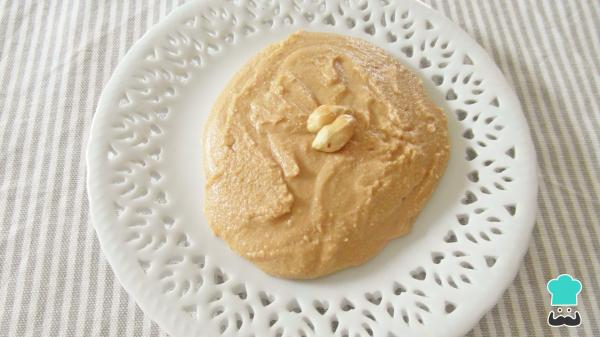
¡Entonces la mantequilla de maní sin azúcar estará lista! Sazónala con un poco de sal y úsala para untar en pan o preparar recetas como por ejemplo:Sandwich de mantequilla de maní y mermeladaGalletas con mantequilla de maníWaffles con mantequilla de maní